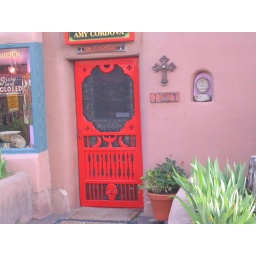
red door in Taos